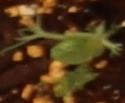
Label: Field Pea